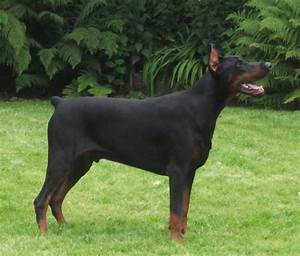
Label: dog